Stand guidance system

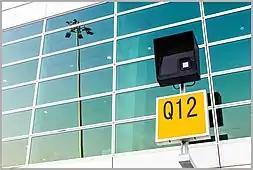
RLG GIS 206-2 at KLIA2, Malaysia

A stand guidance system is a system which gives information to a pilot attempting to park an aircraft at an airport stand, usually via visual methods, leading to the term Visual Docking Guidance System (VDGS) and also "A-VDGS" (the A standing for advanced) This allows them to remain clear of obstructions and ensures that jetways can reach the aircraft.